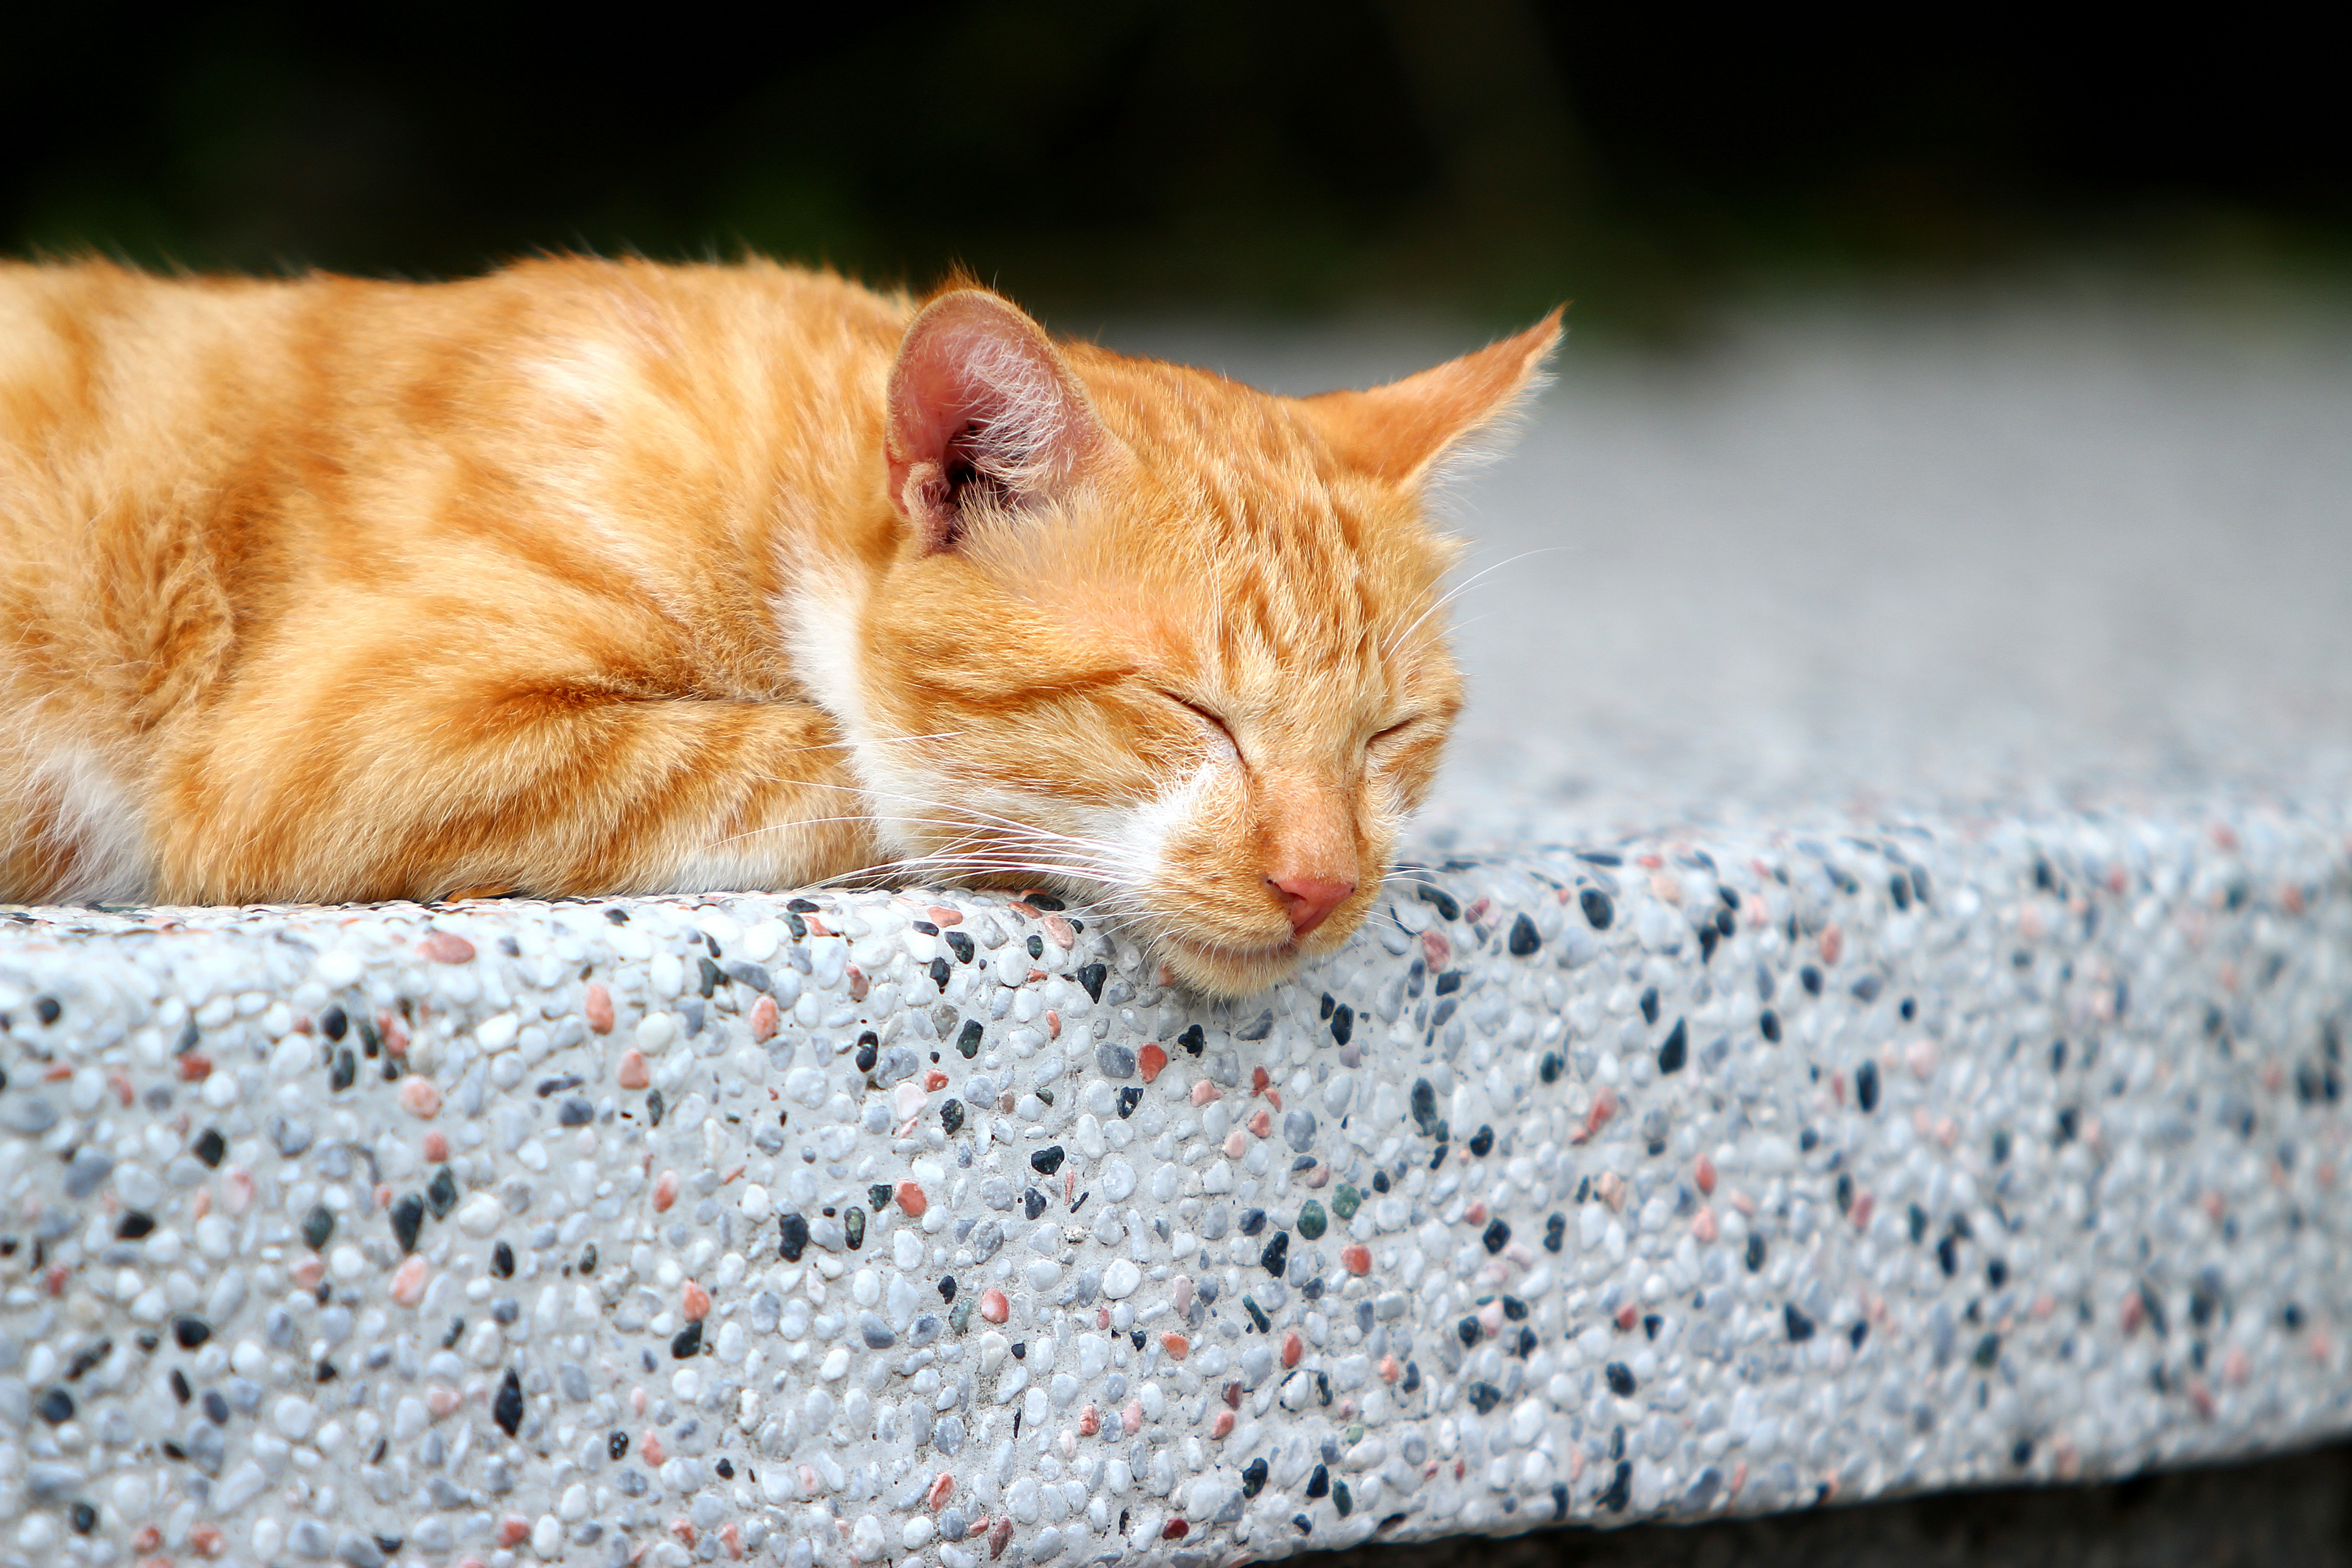
landscape, pet, kitten, cat, mammal, fauna, close up, nose, whiskers, skin, vertebrate, taiwan, tabby cat, xie, small to medium sized cats, cat like mammal, cat's village